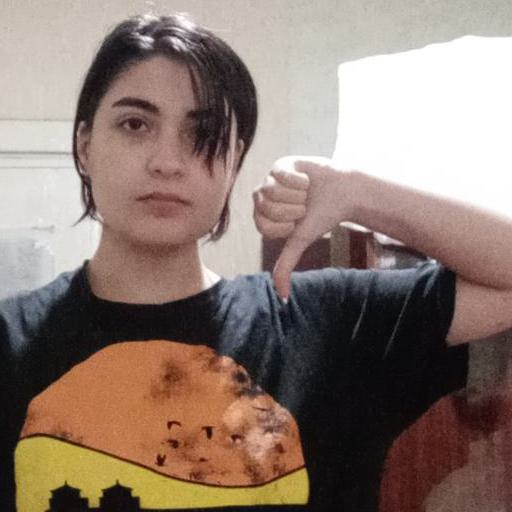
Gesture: dislike